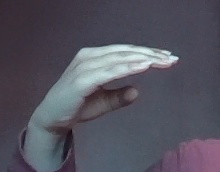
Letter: jeem